W Racing Team

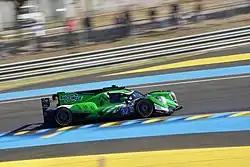

After exiting the DTM, WRT announced their intention to enter the LMP2 class in the FIA WEC to prepare for an eventual program in the new LMDh formula. On 21 January the team officially announced it would enter the FIA WEC with an Oreca 07. The drivers will be Robin Frijns, Ferdinand Habsburg and Charles Milesi. WRT later announced that they would also enter an Oreca 07 in the ELMS driven by Robert Kubica. He will be joined by Louis Delétraz and Yifei Ye. The team once again was successful from the offset and won the first two races of the ELMS championship.